Kenneth Poss

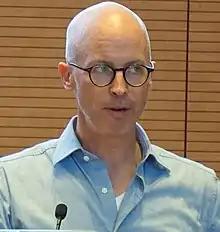
Poss in 2018

Kenneth D. Poss (born 1971 in Green Bay, Wisconsin) is an American biologist and currently James B. Duke Professor of Cell Biology and director of the Regeneration Next Initiative at the Duke University School of Medicine (Durham, North Carolina).